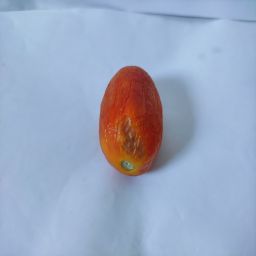
Crop: Tomato
Quality: Old